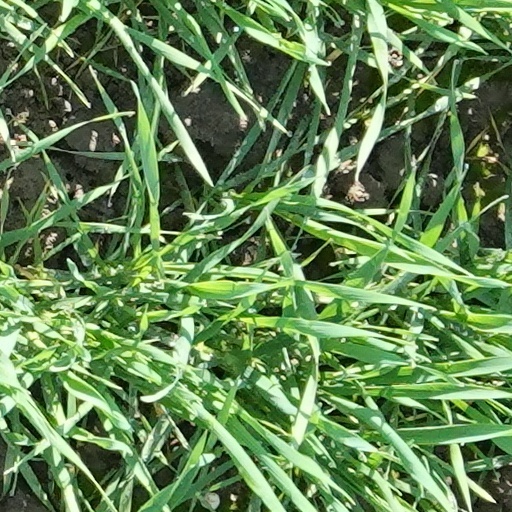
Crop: wheat